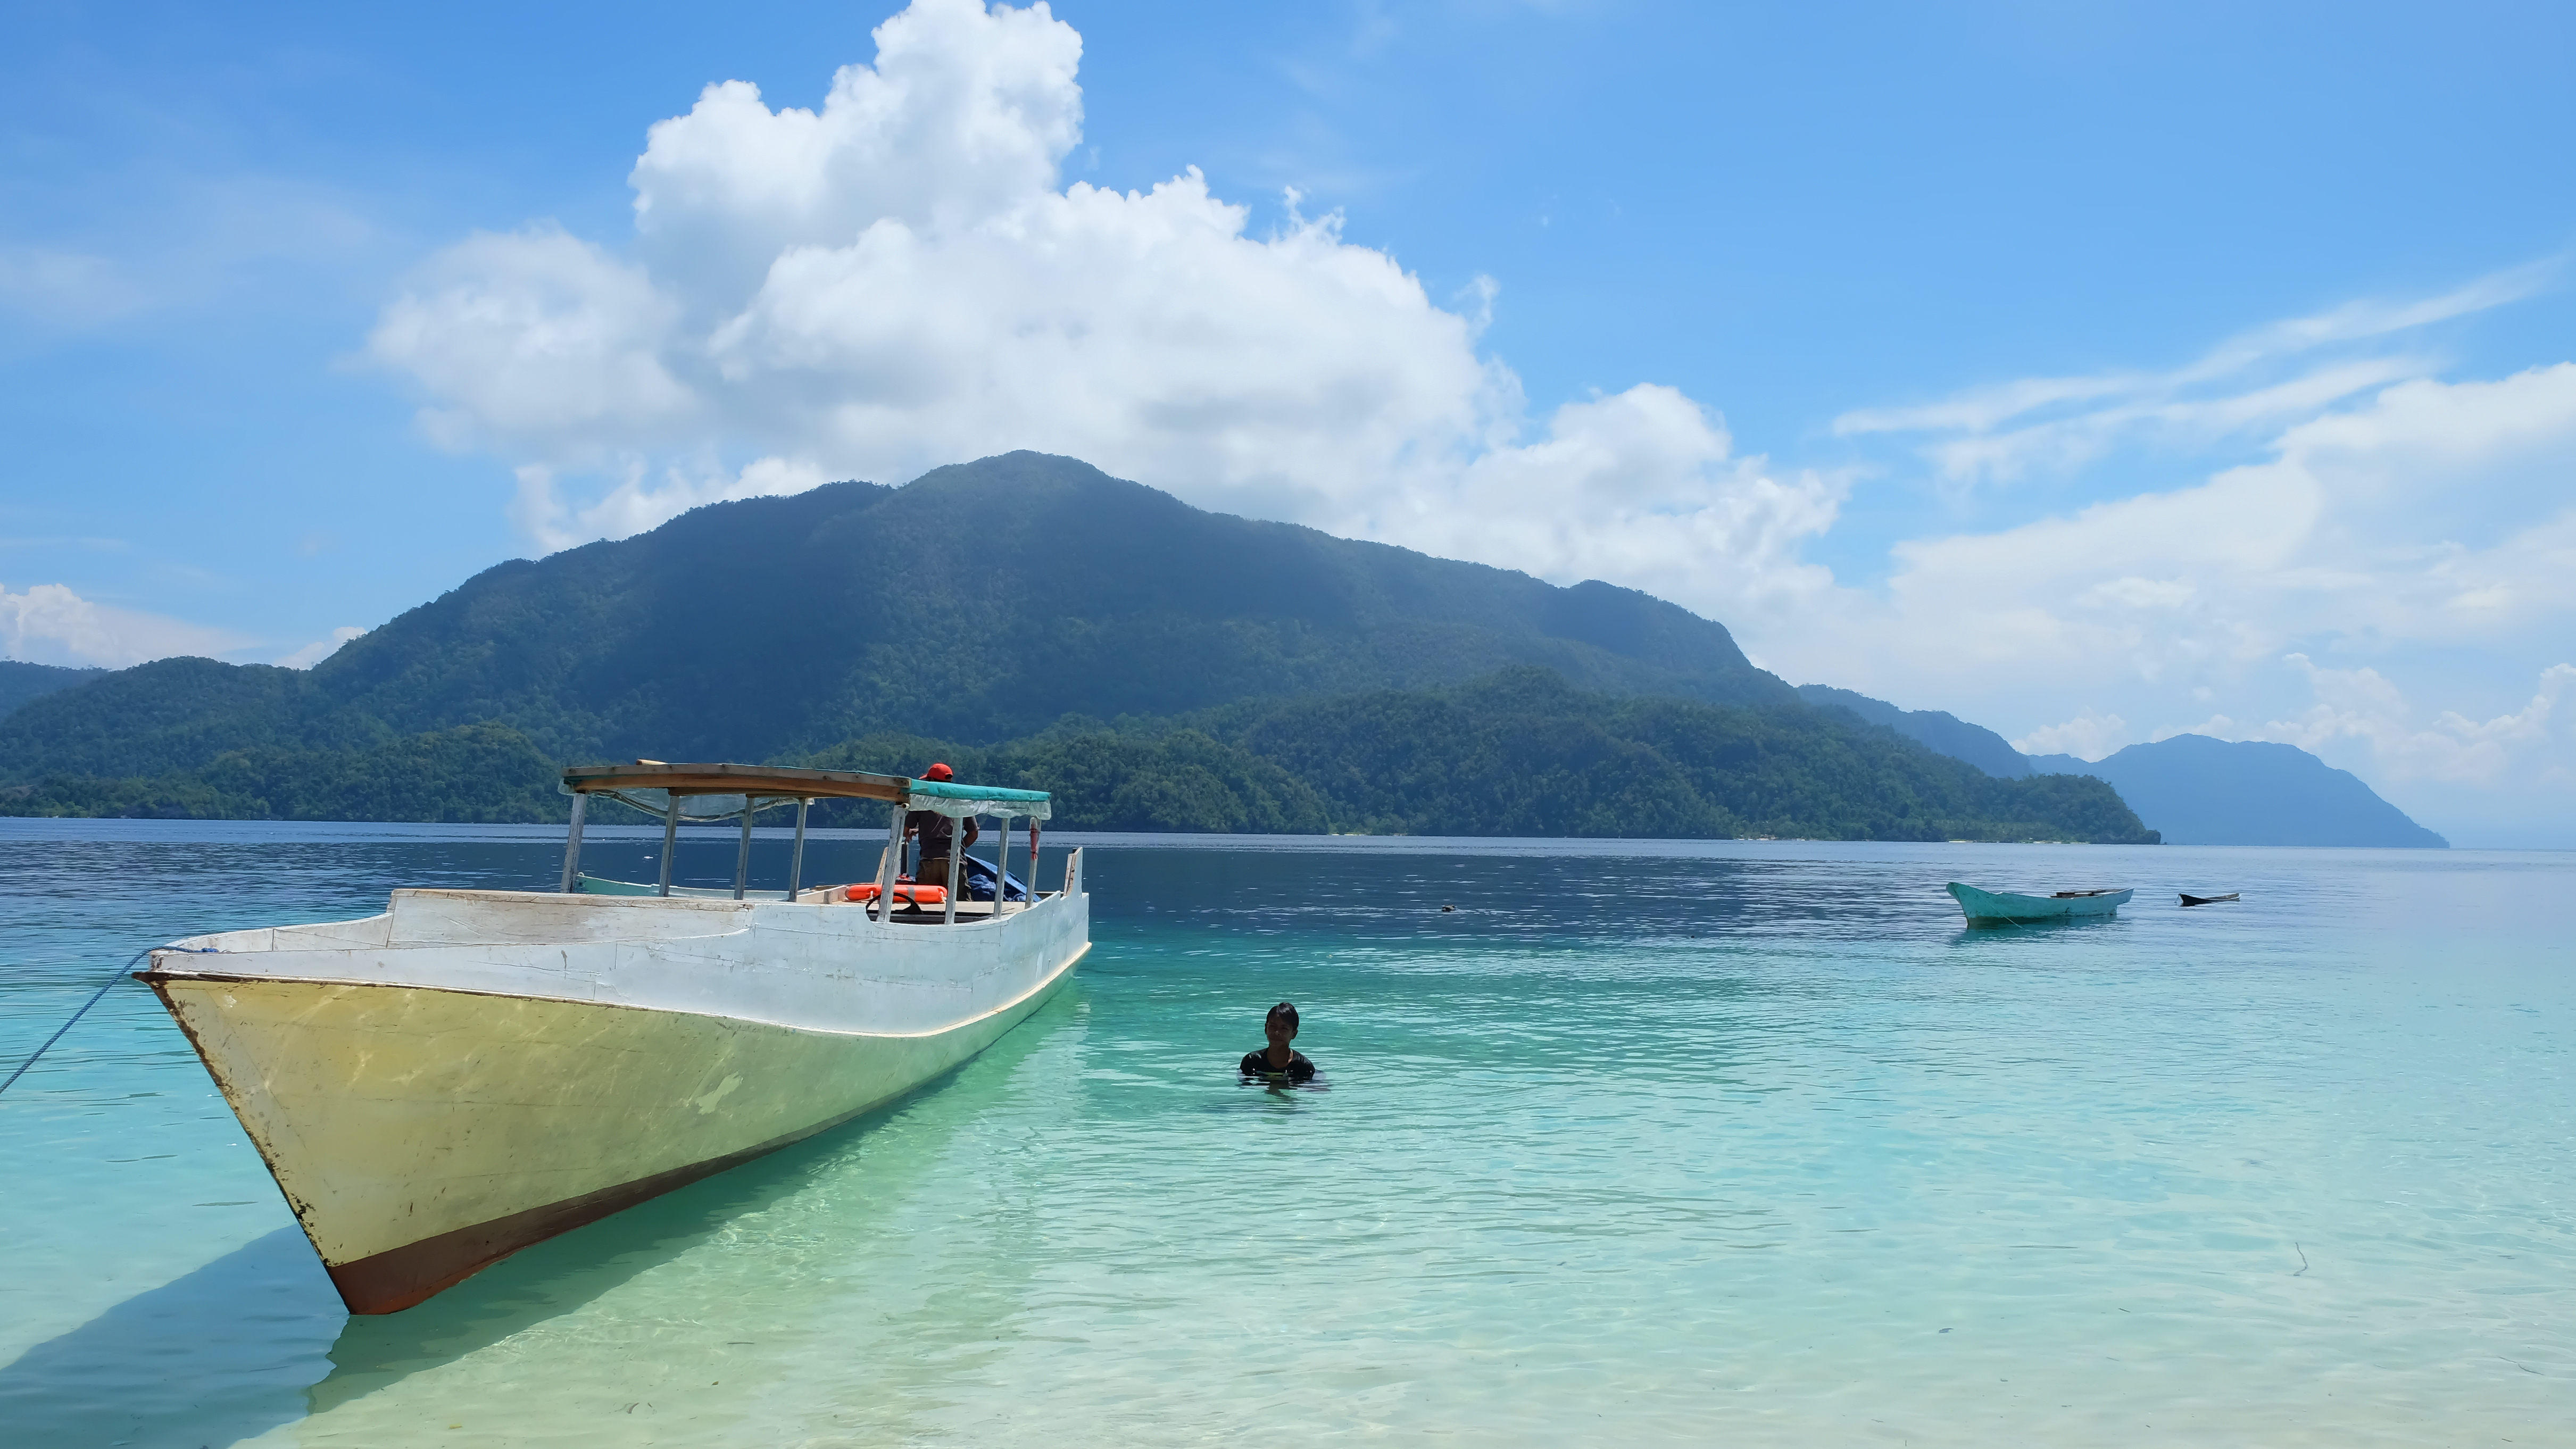
sea, water, nature, body of water, coastal and oceanic landforms, sky, cloud, ocean, boat, tropics, tourism, water transportation, bay, mountain, coast, vacation, lagoon, lake, island, lake district, landscape, calm, tree, beach, cape, hill, loch, wave, fjord, reservoir